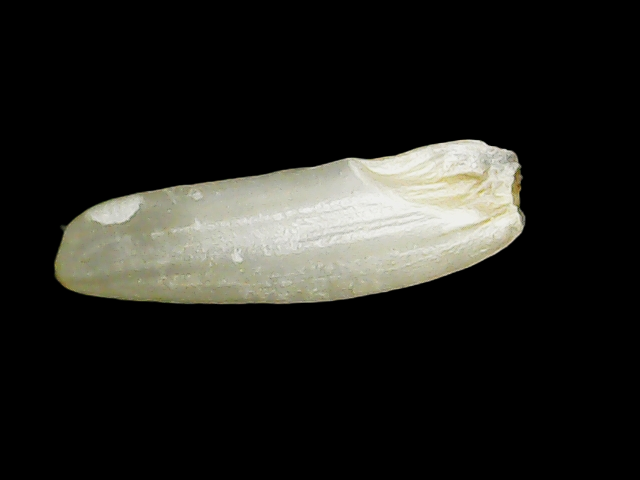
Rice variety: Binadhan21